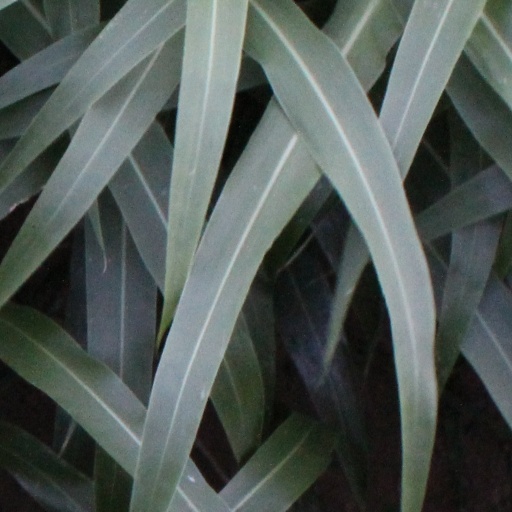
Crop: sorghum